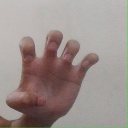
अक्षर: झ